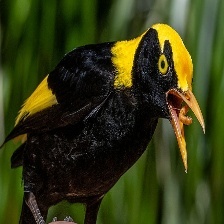
Species: REGENT BOWERBIRD
Scientific name: SERICULUS CHRYSOCEPHALUS